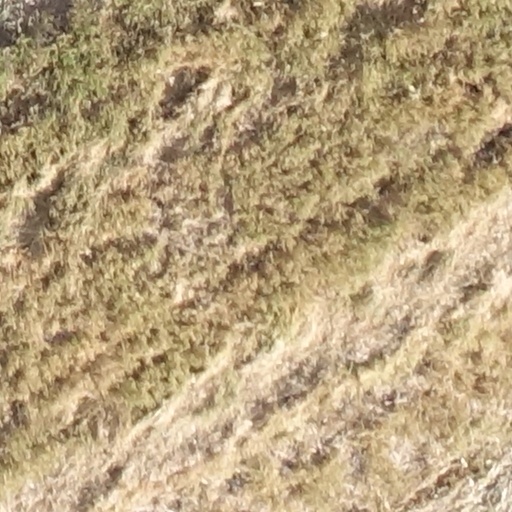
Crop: sorghum